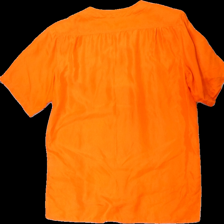
View: back
Type: Shirt
Category: Ladies
Brand: Missing
Colors: Orange
Material: 100% silk
Cut: Regular
Season: All
Trend: 80s
Damage location: middle center
Damage 2 location: middle left
Damage 3 location: bottom right
Price range: 50-100
Recommended usage: Reuse
Description: orange kortärmad skjorta med axelvaddar
Comment: vintage